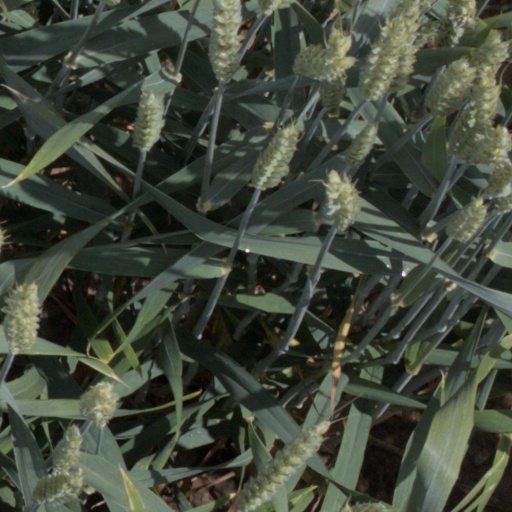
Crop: wheat